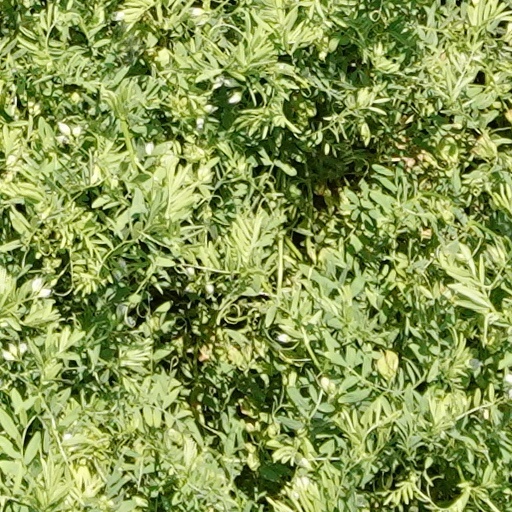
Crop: wheat